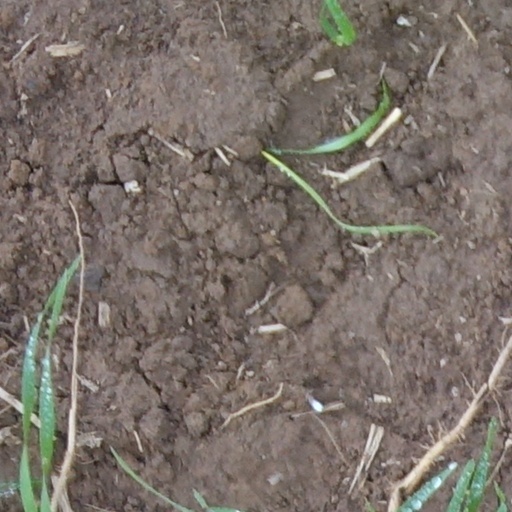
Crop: wheat